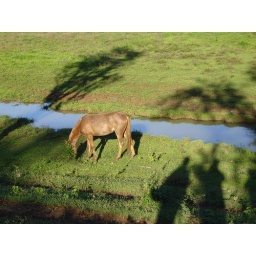
horse in pasture